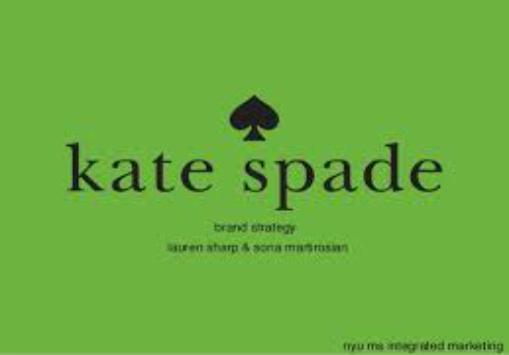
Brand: KATE SPADE-2
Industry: Clothes